Drake Nugent

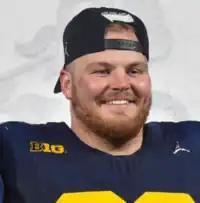
Nugent at 2024 Rose Bowl

Drake Johnathon Nugent (born February 9, 2001) is an American professional football center for the San Francisco 49ers of the National Football League (NFL). He played college football for the Stanford Cardinal and Michigan Wolverines. Nugent was a first-team All-Big Ten selection, winning a national championship with Michigan in 2023.